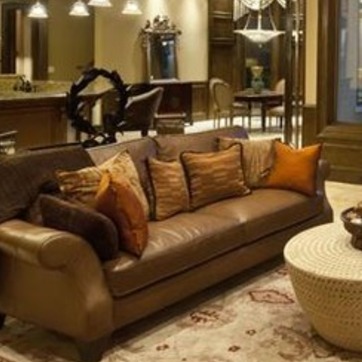
Material: fabric